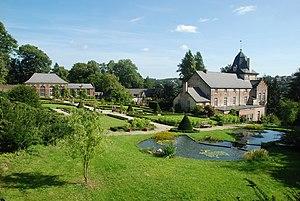
Belgique - Wallonie - Château d'Ottignies
Ottignies-Louvain-la-Neuve est une commune et ville francophone de Belgique, située dans la province du Brabant wallon en Wallonie, qui accueille sur son territoire l'Université catholique de Louvain.
Le château d'Ottignies, parfois appelé château de l'Étoile est un château du XVIIᵉ siècle situé en plein centre d'Ottignies, section de la ville belge d'Ottignies-Louvain-la-Neuve, dans la province du Brabant wallon.
Ottignies est une section de la ville belge d'Ottignies-Louvain-la-Neuve, située en Région wallonne dans la province du Brabant wallon.